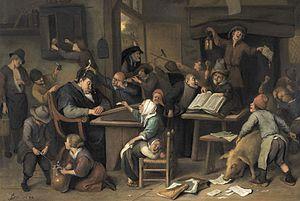
L’éducation est étymologiquement « guidée hors de », c'est-à-dire développer, faire produire. Il signifie maintenant plus couramment l'apprentissage et le développement des facultés intellectuelles, morales et physiques, les moyens et les résultats de cette activité de développement. L'éducation humaine inclut des compétences et des éléments culturels caractéristiques du lieu géographique et de la période historique.